Bernhard Linde

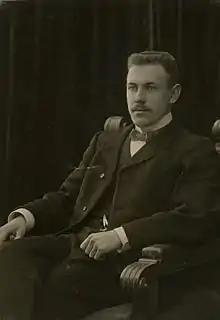
Linde in 1906

Bernhard Linde (pseudonym Pärt Pärn; 4 April 1886 – 23 August 1954) was an Estonian literary and theatre personnel, critic and essayist.